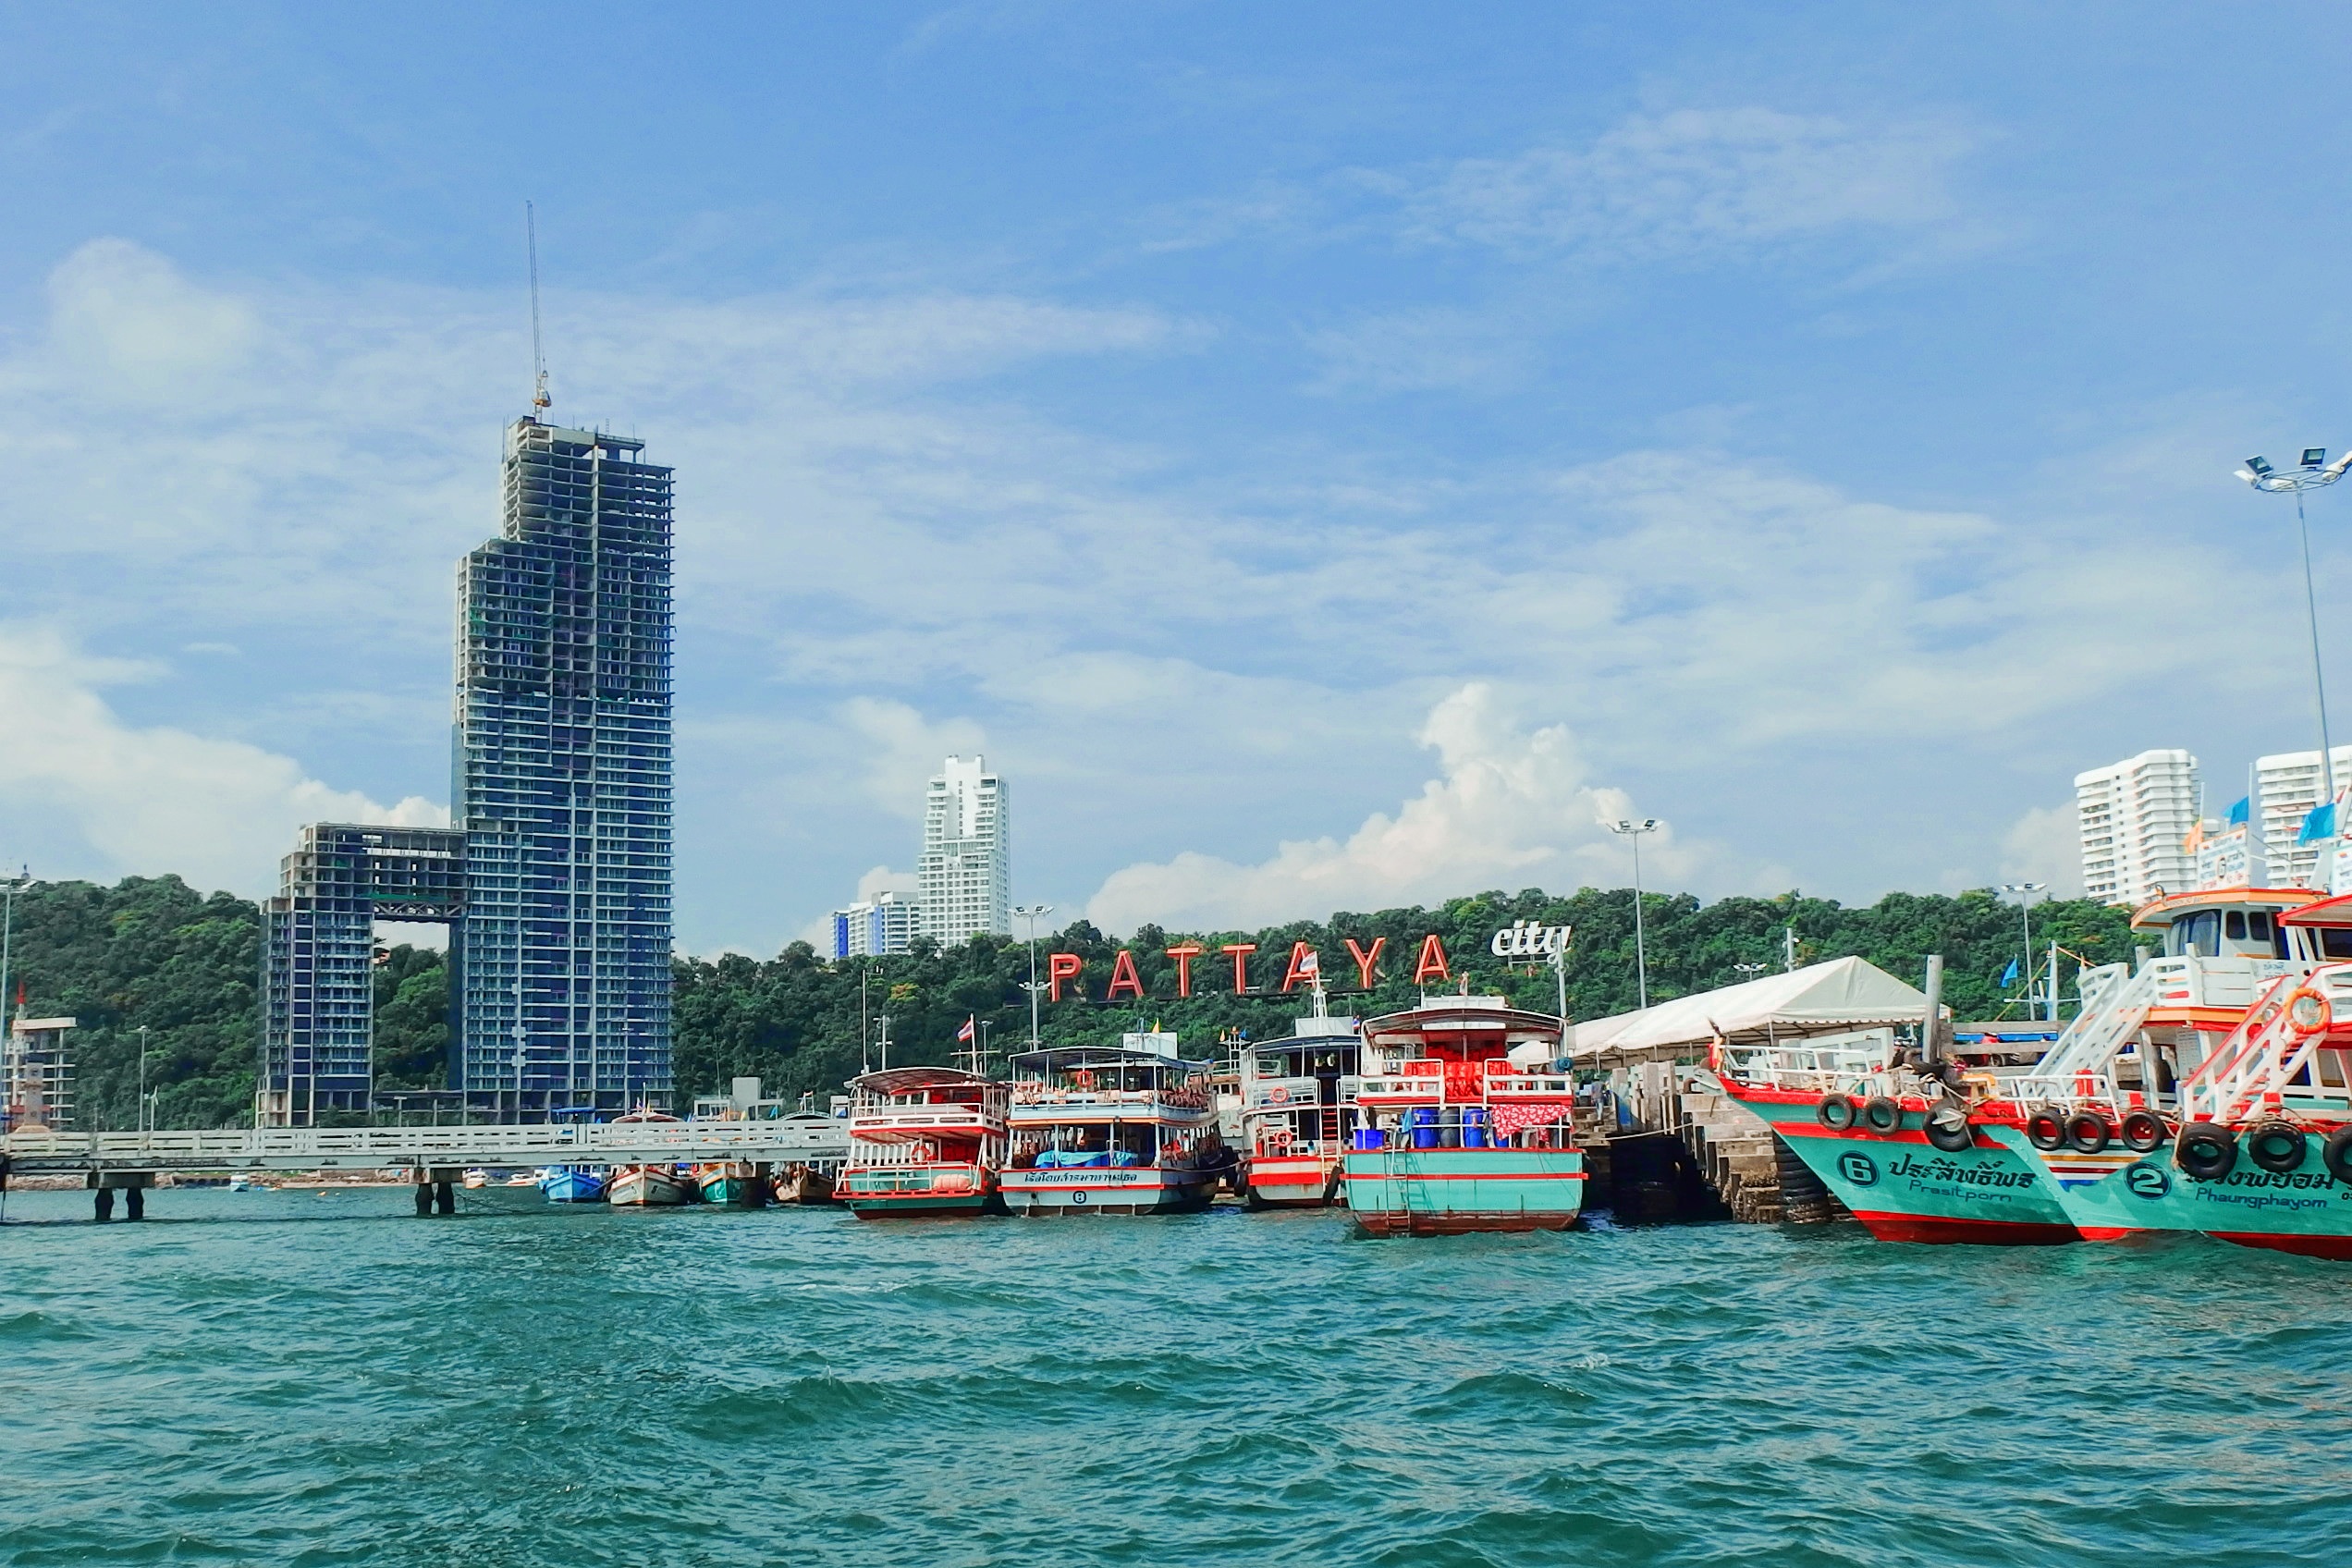
sea, dock, vehicle, bay, harbor, marina, port, ferry, passenger ship